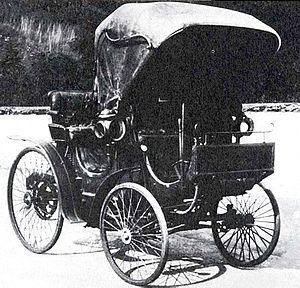
La Peugeot type 6 est un modèle d'automobile fabriqué par le constructeur français Peugeot en 1894. Il s'agit d'un phaéton motorisé par un moteur Daimler 2 cylindres en V d'une cylindrée de 565 cm³. Handicapée par son poids, elle sera épaulée la même année dans la gamme Peugeot par la Peugeot type 7, plus puissante.